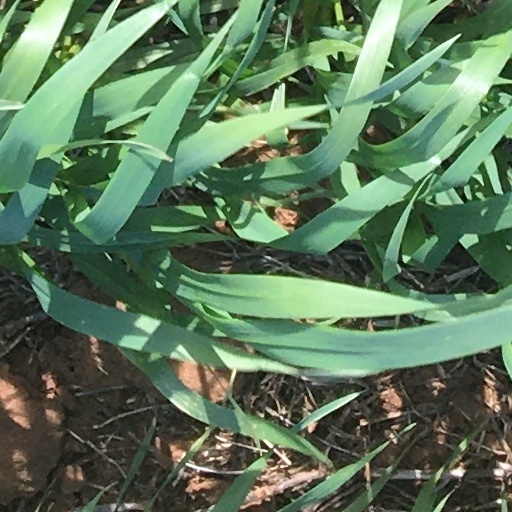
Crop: wheat